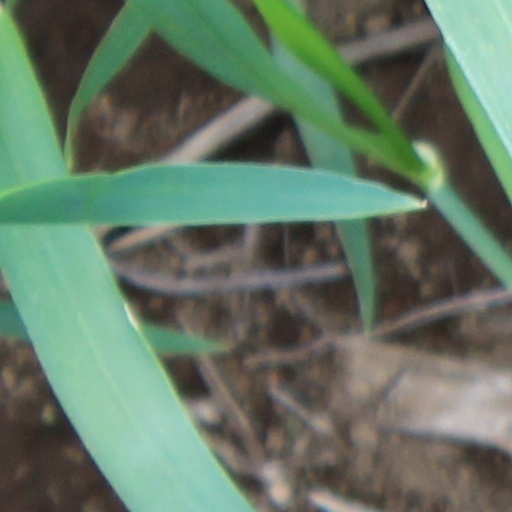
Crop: wheat